Question: Please indicate a possible affordance area of knife that can be used for holding
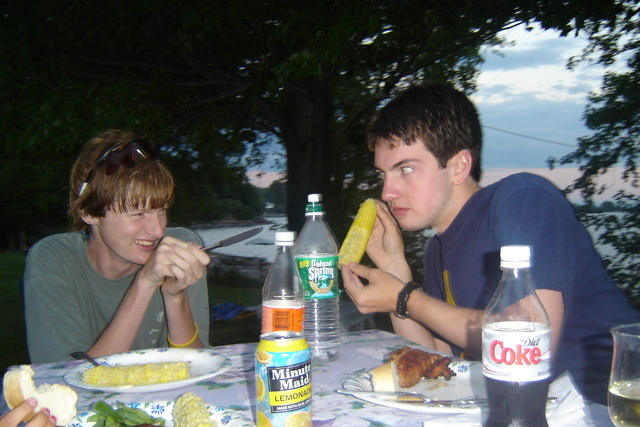
Answer: [166.401, 241.881, 220.1, 269.826]